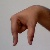
The image shows a hand gesture representing the letter 'Q' in Indian Sign Language.